University of North Carolina at Chapel Hill

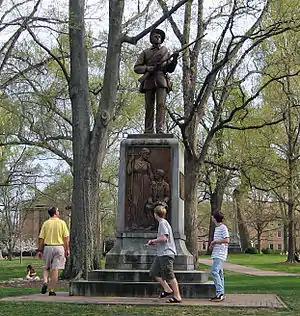
"Silent Sam", a statue of a Confederate soldier. The statue was toppled by a crowd in 2018, and the pedestal was ordered removed by Chancellor Carol Folt in the same letter in which she resigned. As of October 2020, it is in storage.

The University of North Carolina was chartered by the North Carolina General Assembly on December 11, 1789; its cornerstone was laid on October 12, 1793, at Chapel Hill, chosen because of its central location within the state. It is one of three universities that claims to be the oldest public university in the United States, and the only such institution to confer degrees in the eighteenth century as a public institution.